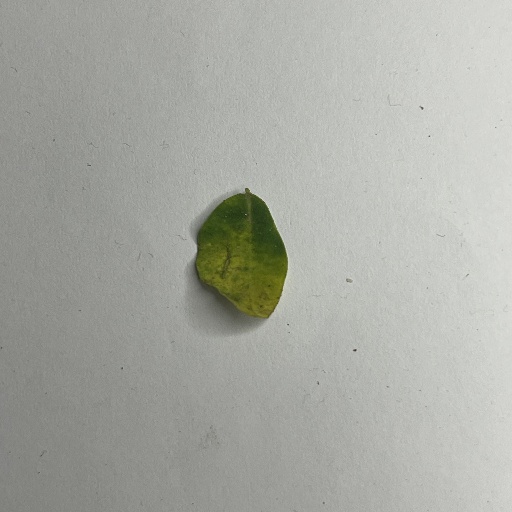
Species: Sojina
Leaf condition: Bacterial Spot